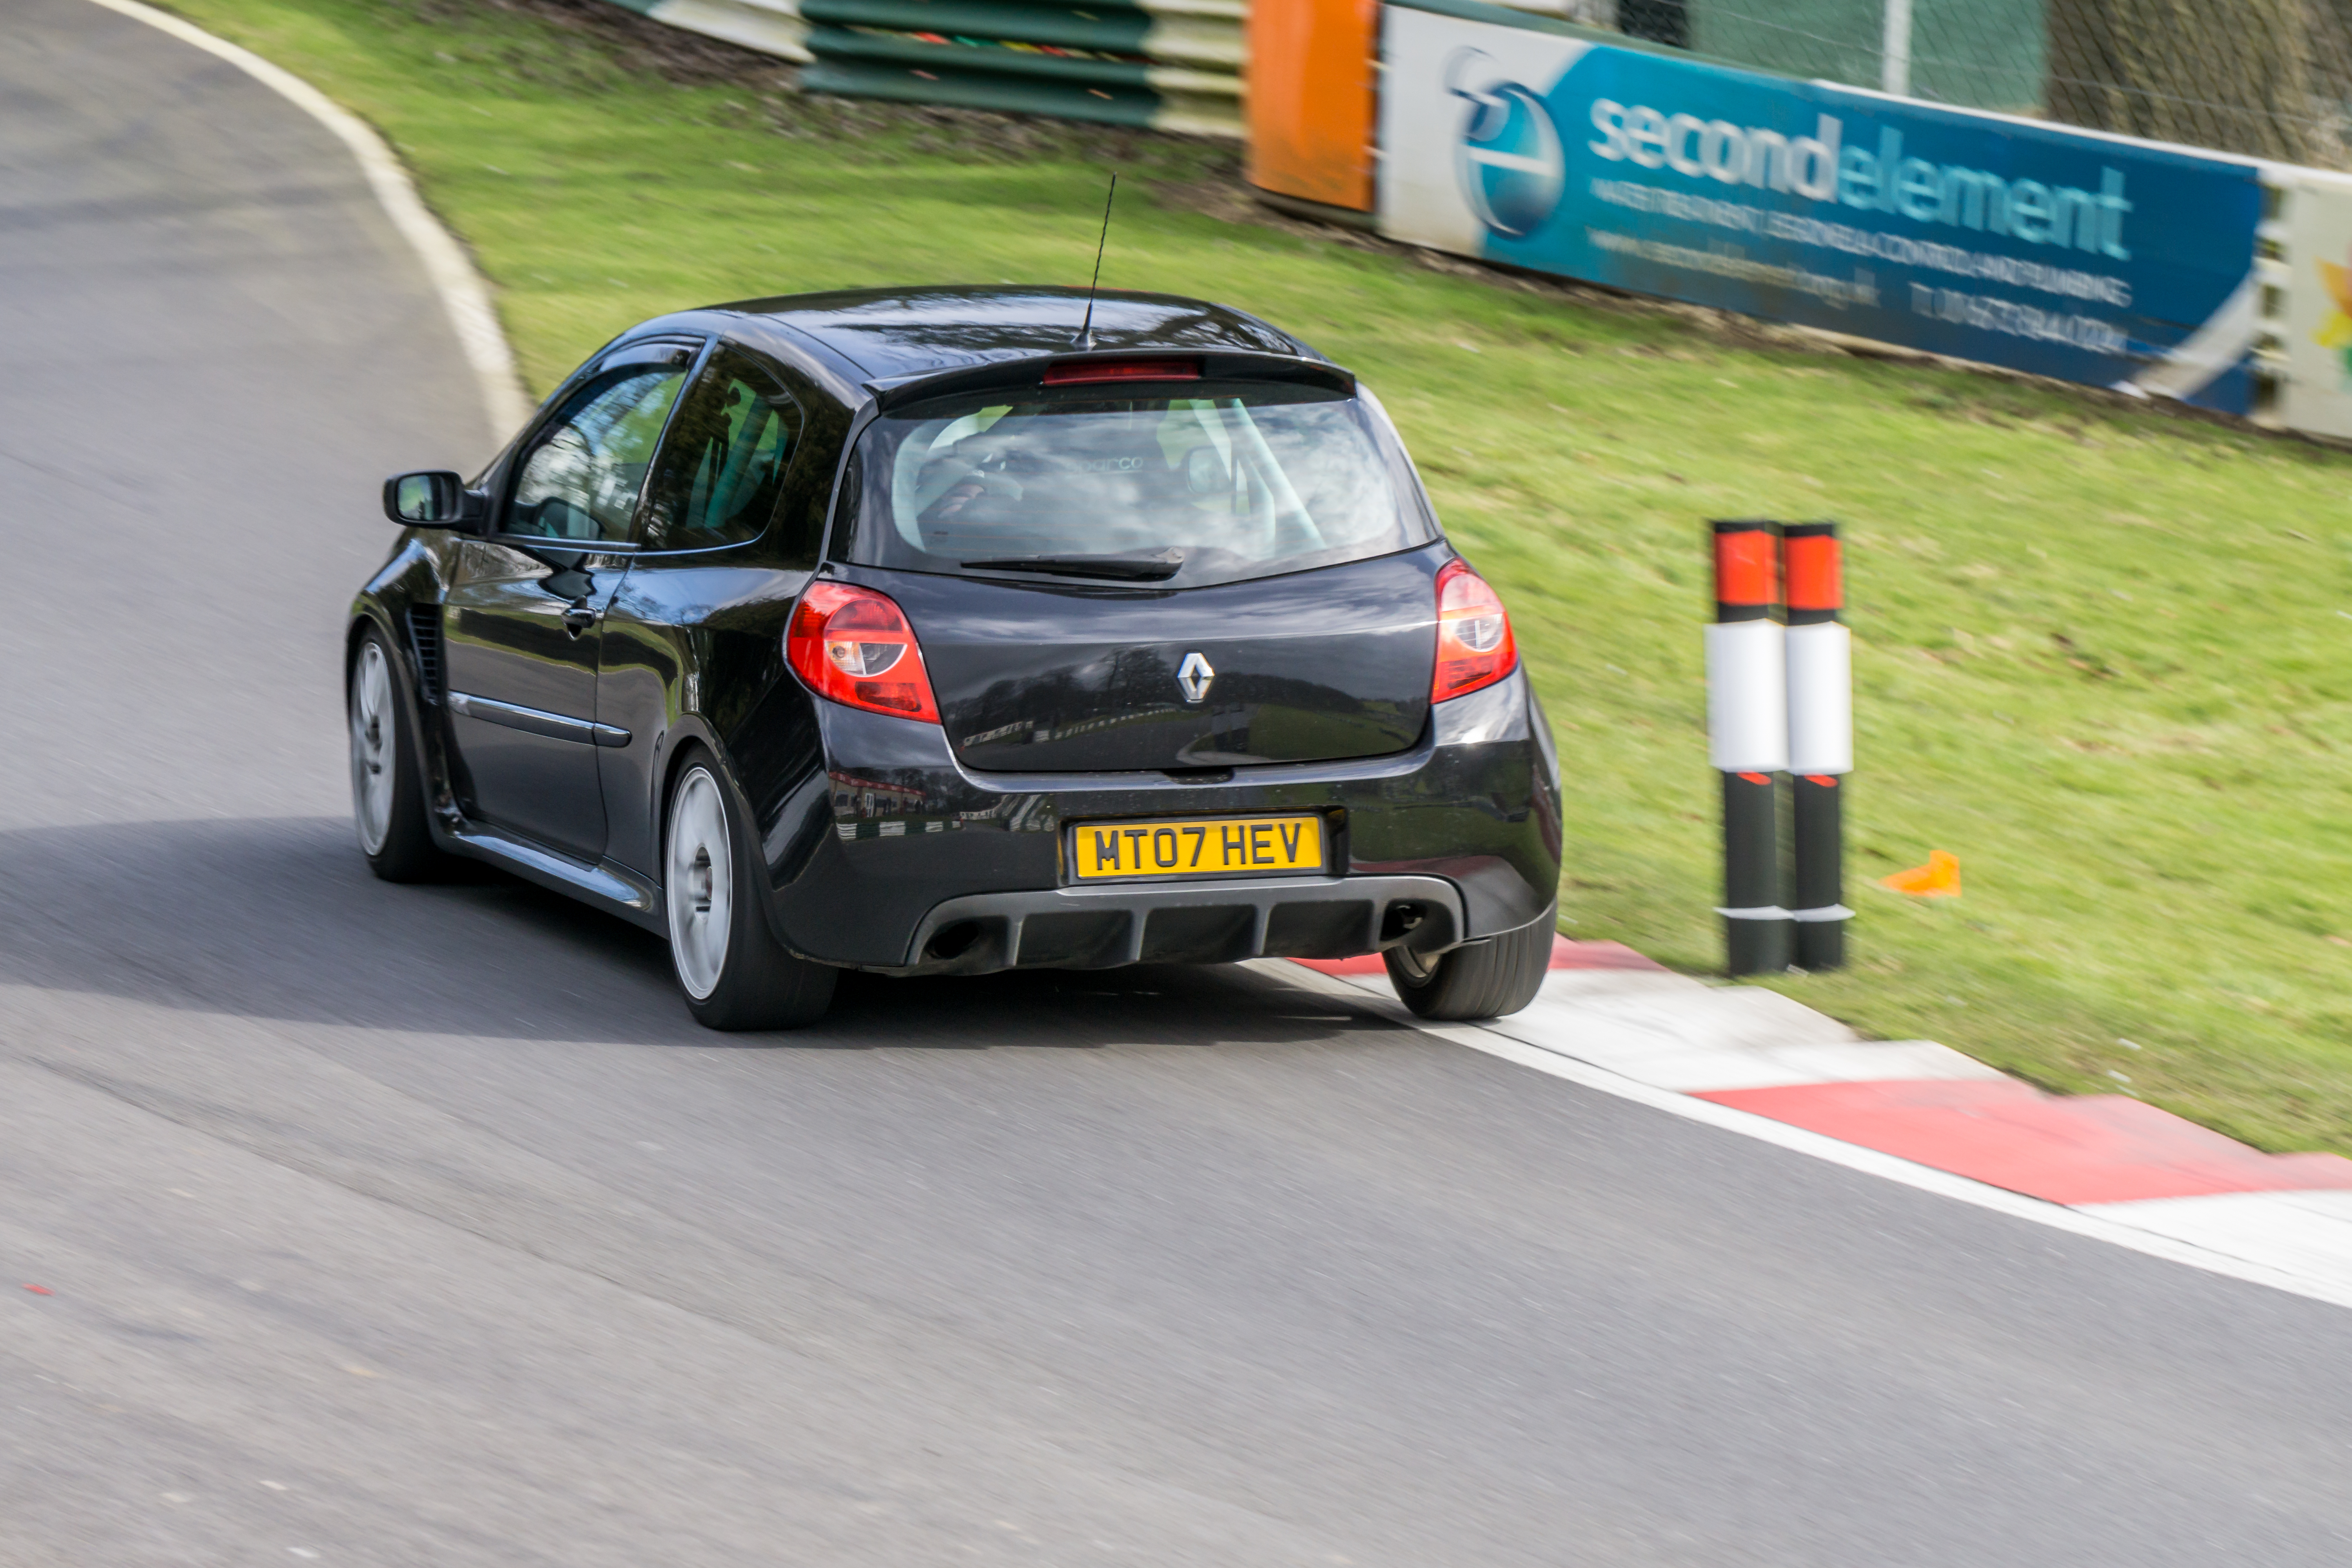
track, car, vehicle, park, bumper, race car, 2016, sedan, sony, day, february, ilce6000, trackday, 28th, cadwell, opentrack, land vehicle, automobile make, automotive exterior, automotive design, family car, subcompact car, peugeot 207, hot hatch, renault clio renault sport